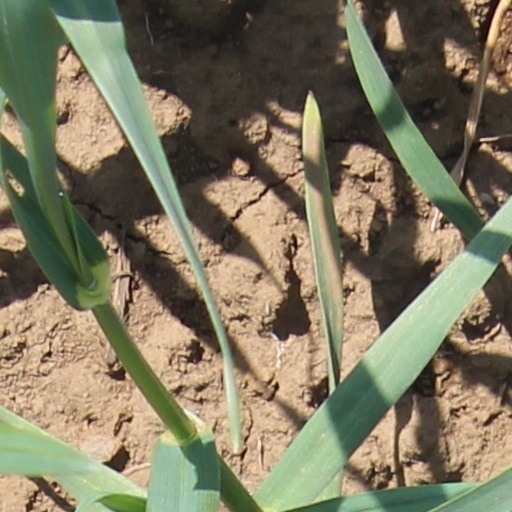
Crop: wheat